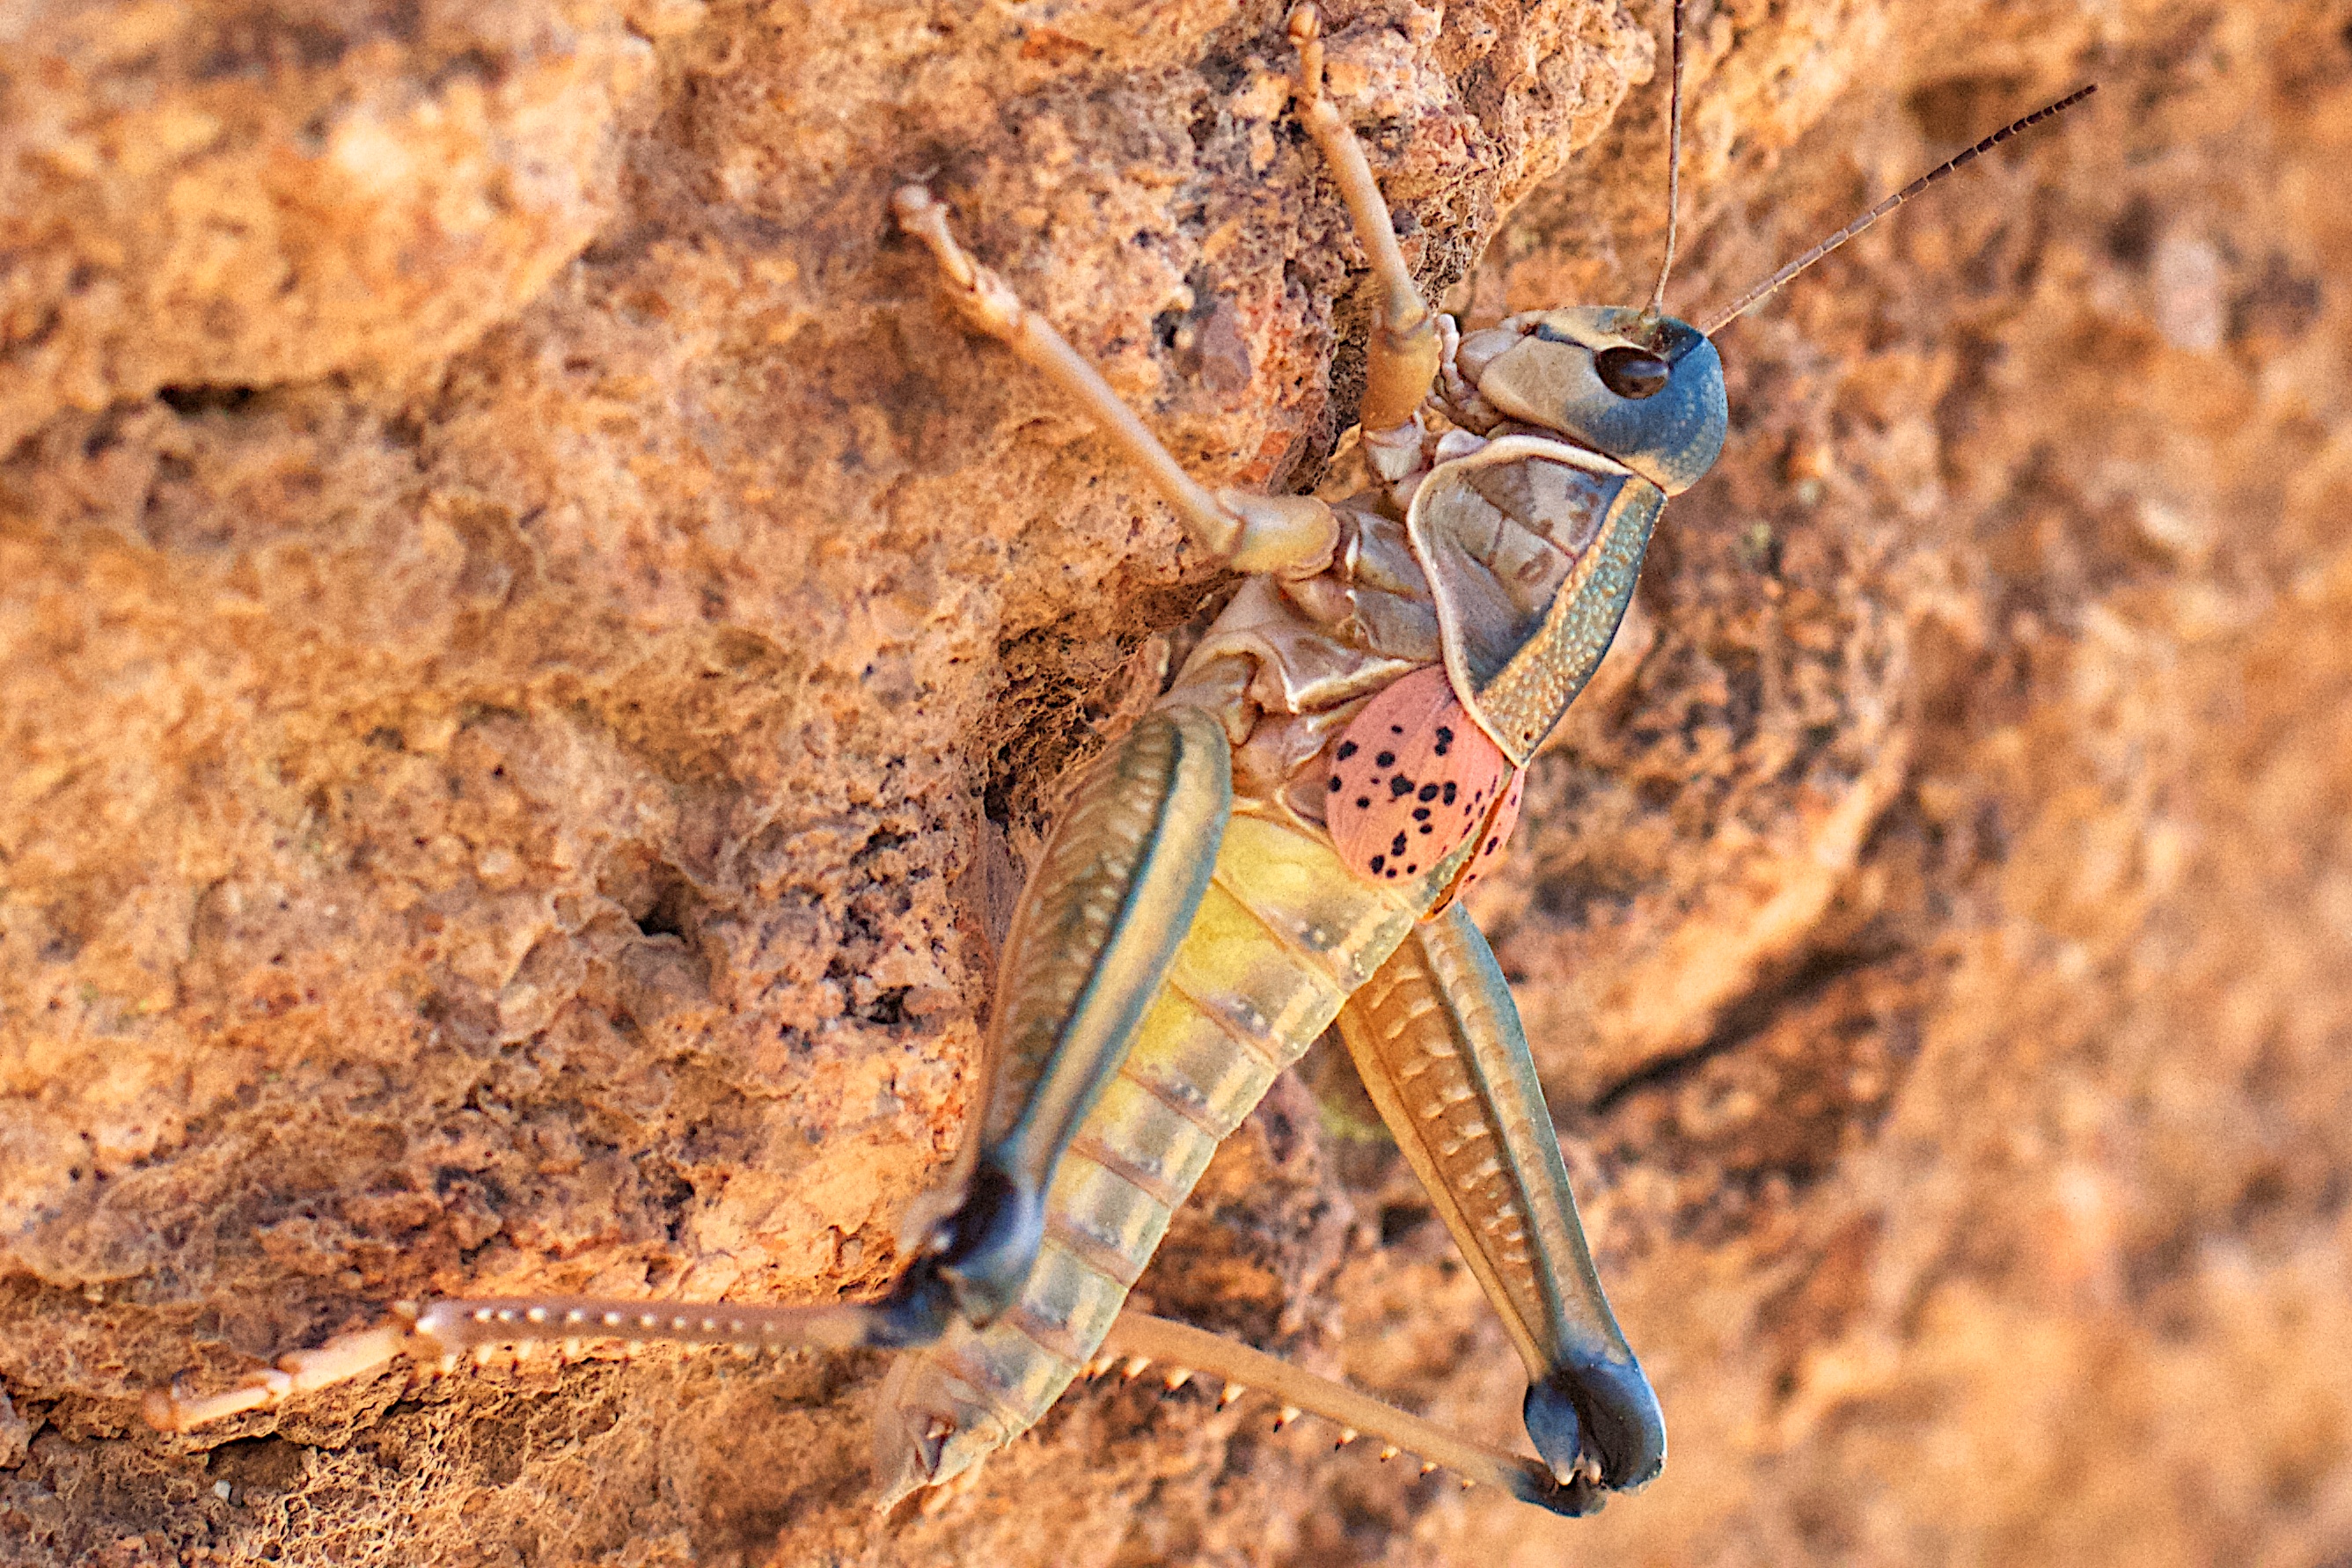
wildlife, insect, soil, fauna, invertebrate, close up, grasshopper, macro photography, dragonflies and damseflies